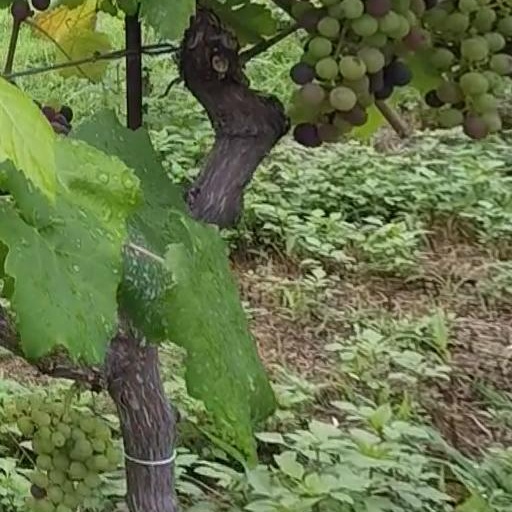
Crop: grape